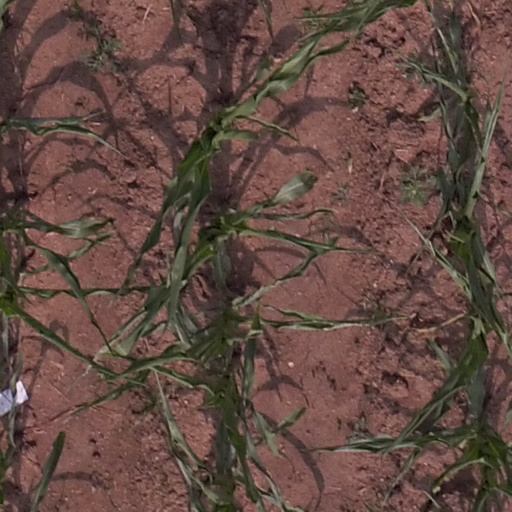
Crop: maize; corn